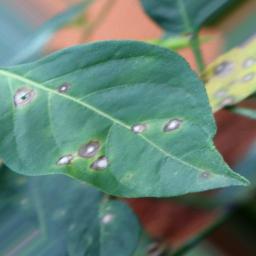
Label: cercospora